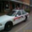
Label: automobile